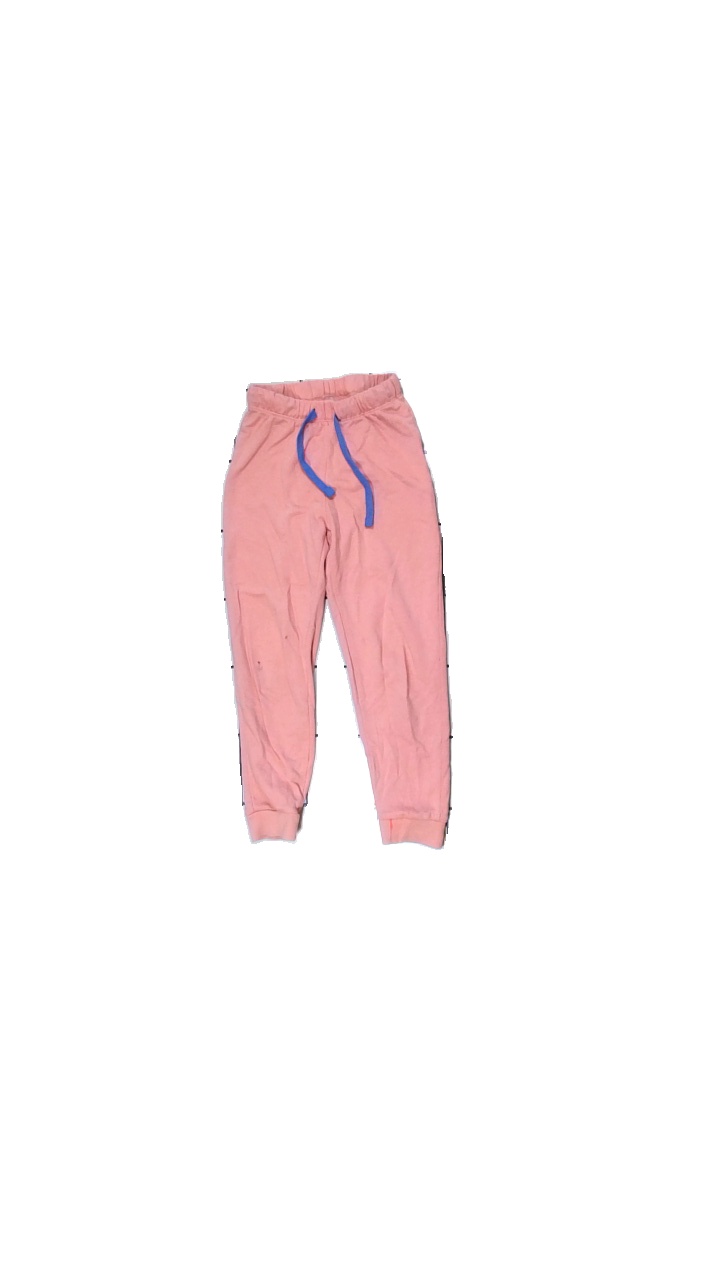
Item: Trousers (Children)
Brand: Lupilu
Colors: Pink
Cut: Regular
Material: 58% cotton, 42% polyester
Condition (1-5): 2
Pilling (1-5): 3
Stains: Minor
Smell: Minor
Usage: Export
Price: <50